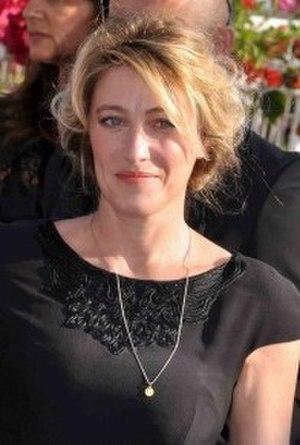
Valeria Bruni-Tedeschi au festival de Cannes
Valeria Bruni Tedeschi, née le 16 novembre 1964 à Turin, est une actrice, scénariste et réalisatrice franco-italienne.
Le cinéma italien, qui est le cinéma produit ou réalisé en Italie, est l'un des principaux cinémas nationaux de l'histoire du cinéma.